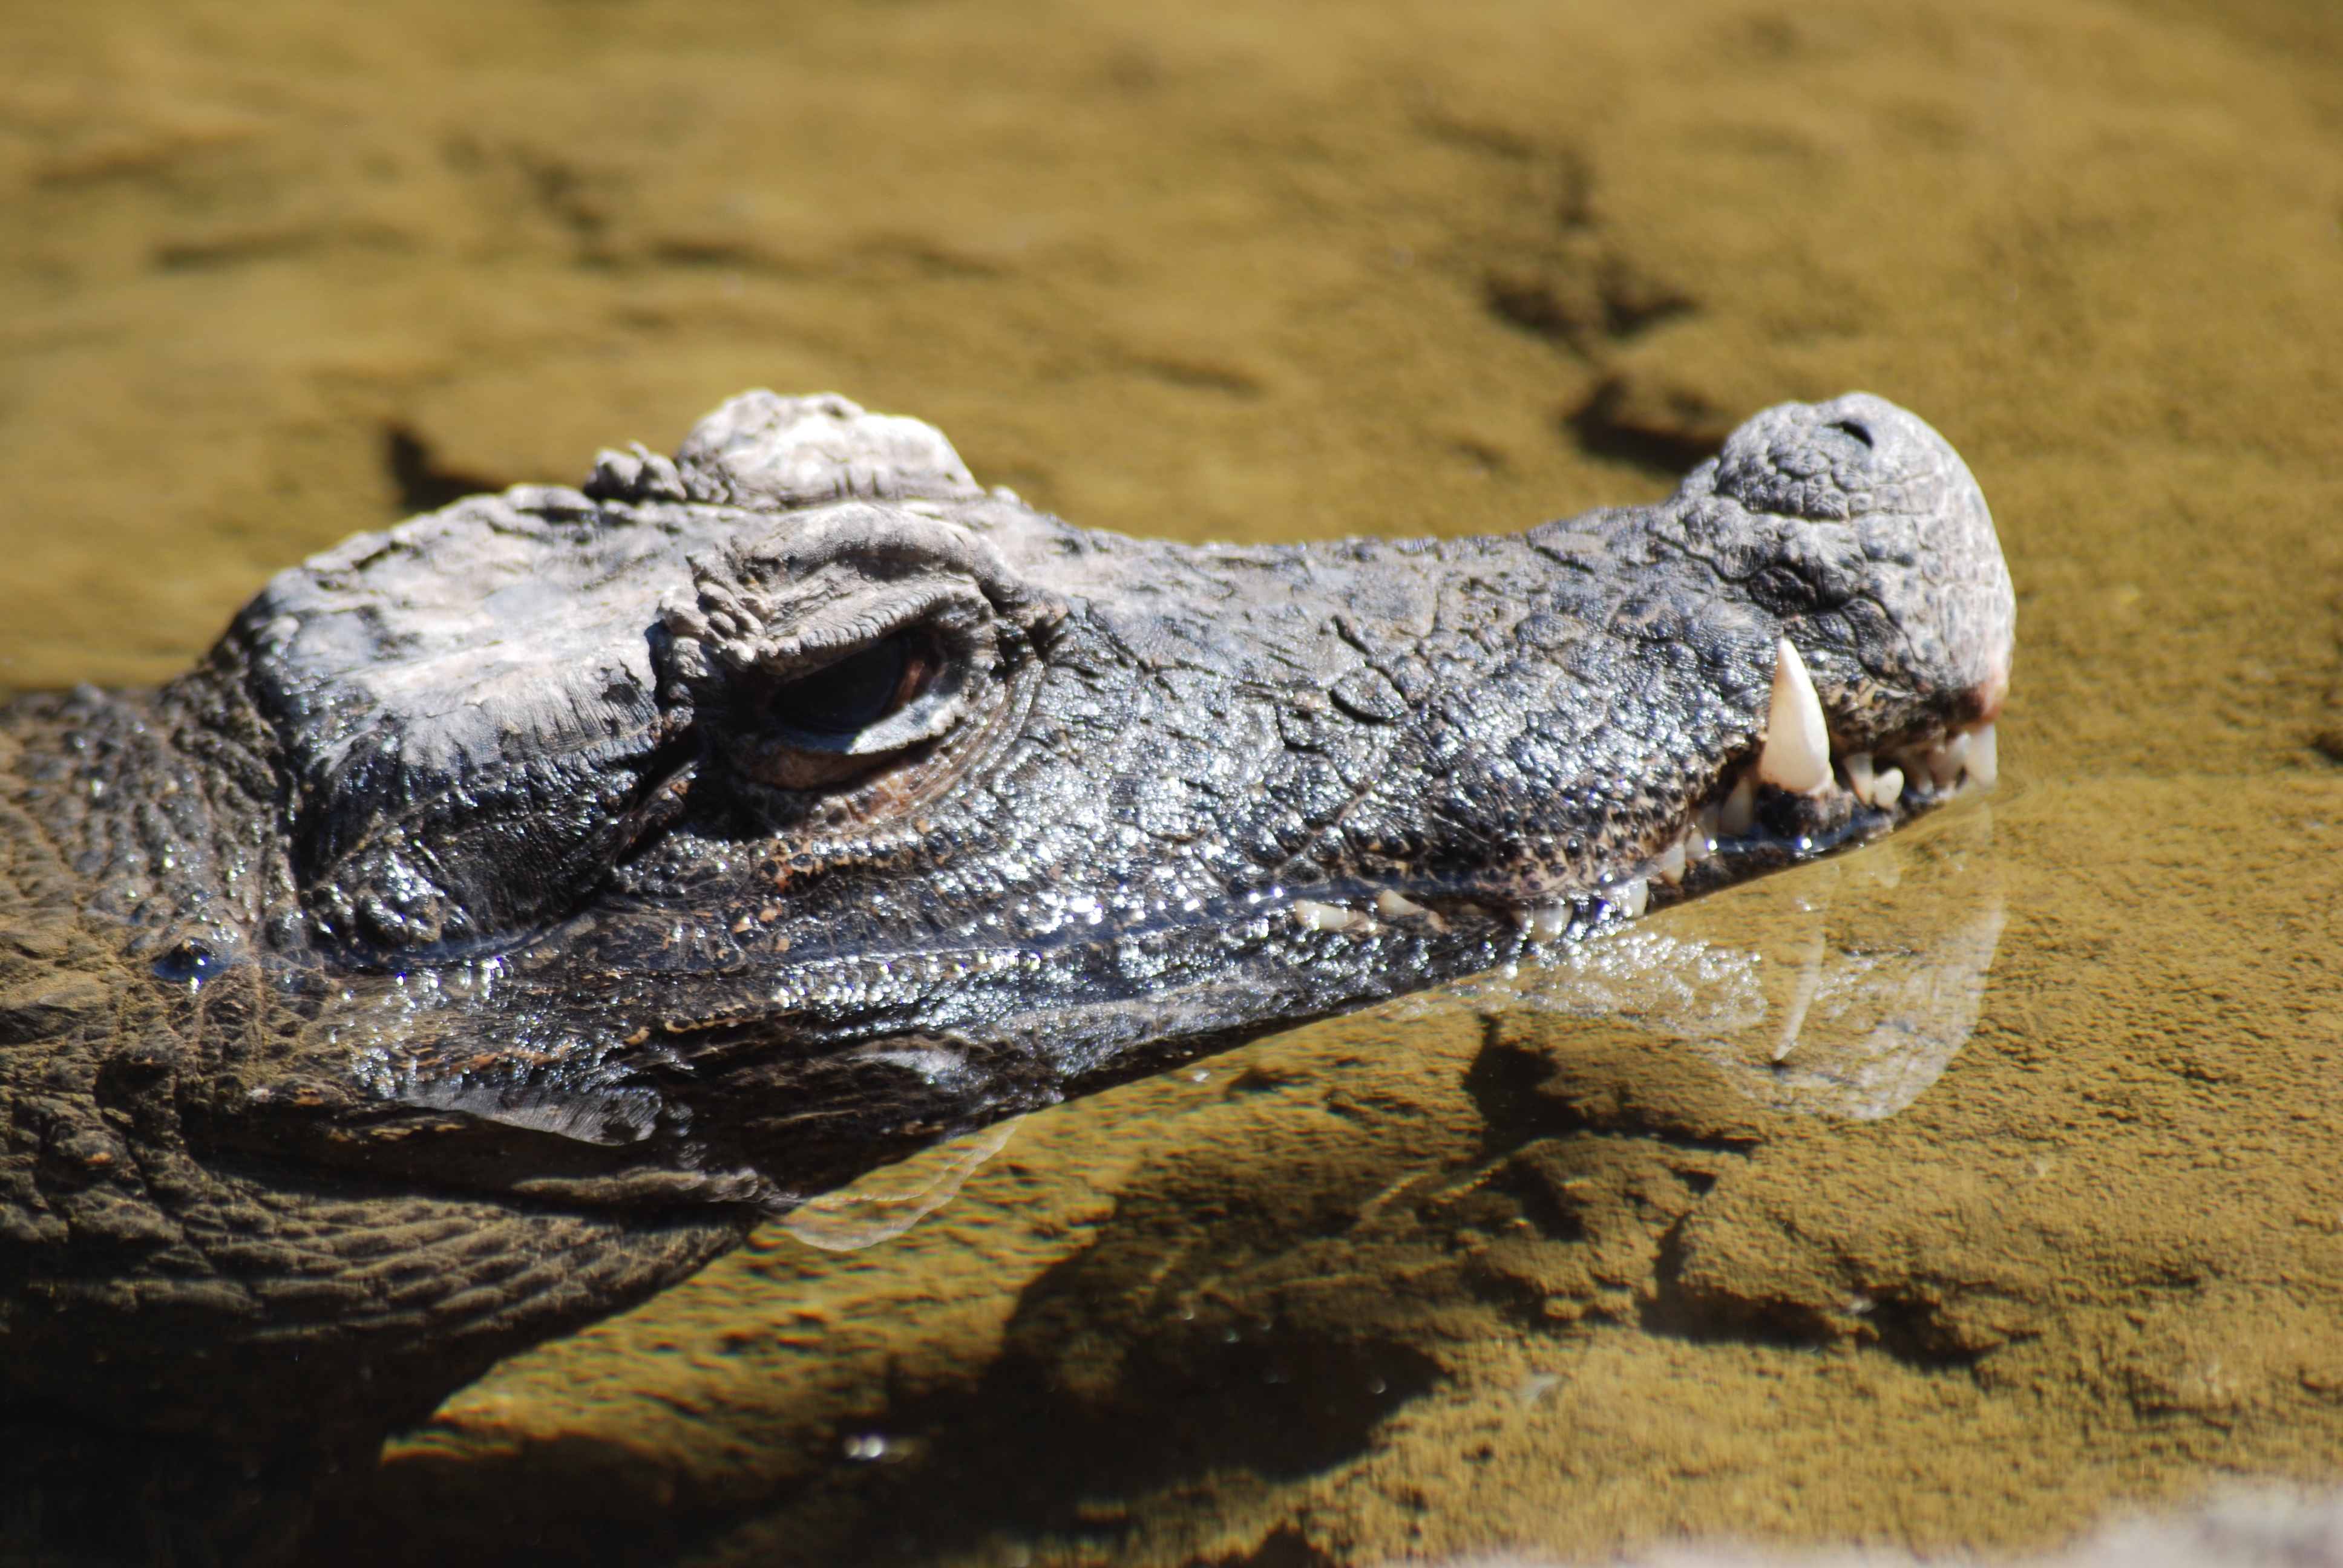
nature, animal, wildlife, zoo, reptile, fauna, crocodile, close up, alligator, animals, vertebrate, reptiles, agamidae, crocodilia, american alligator, nile crocodile